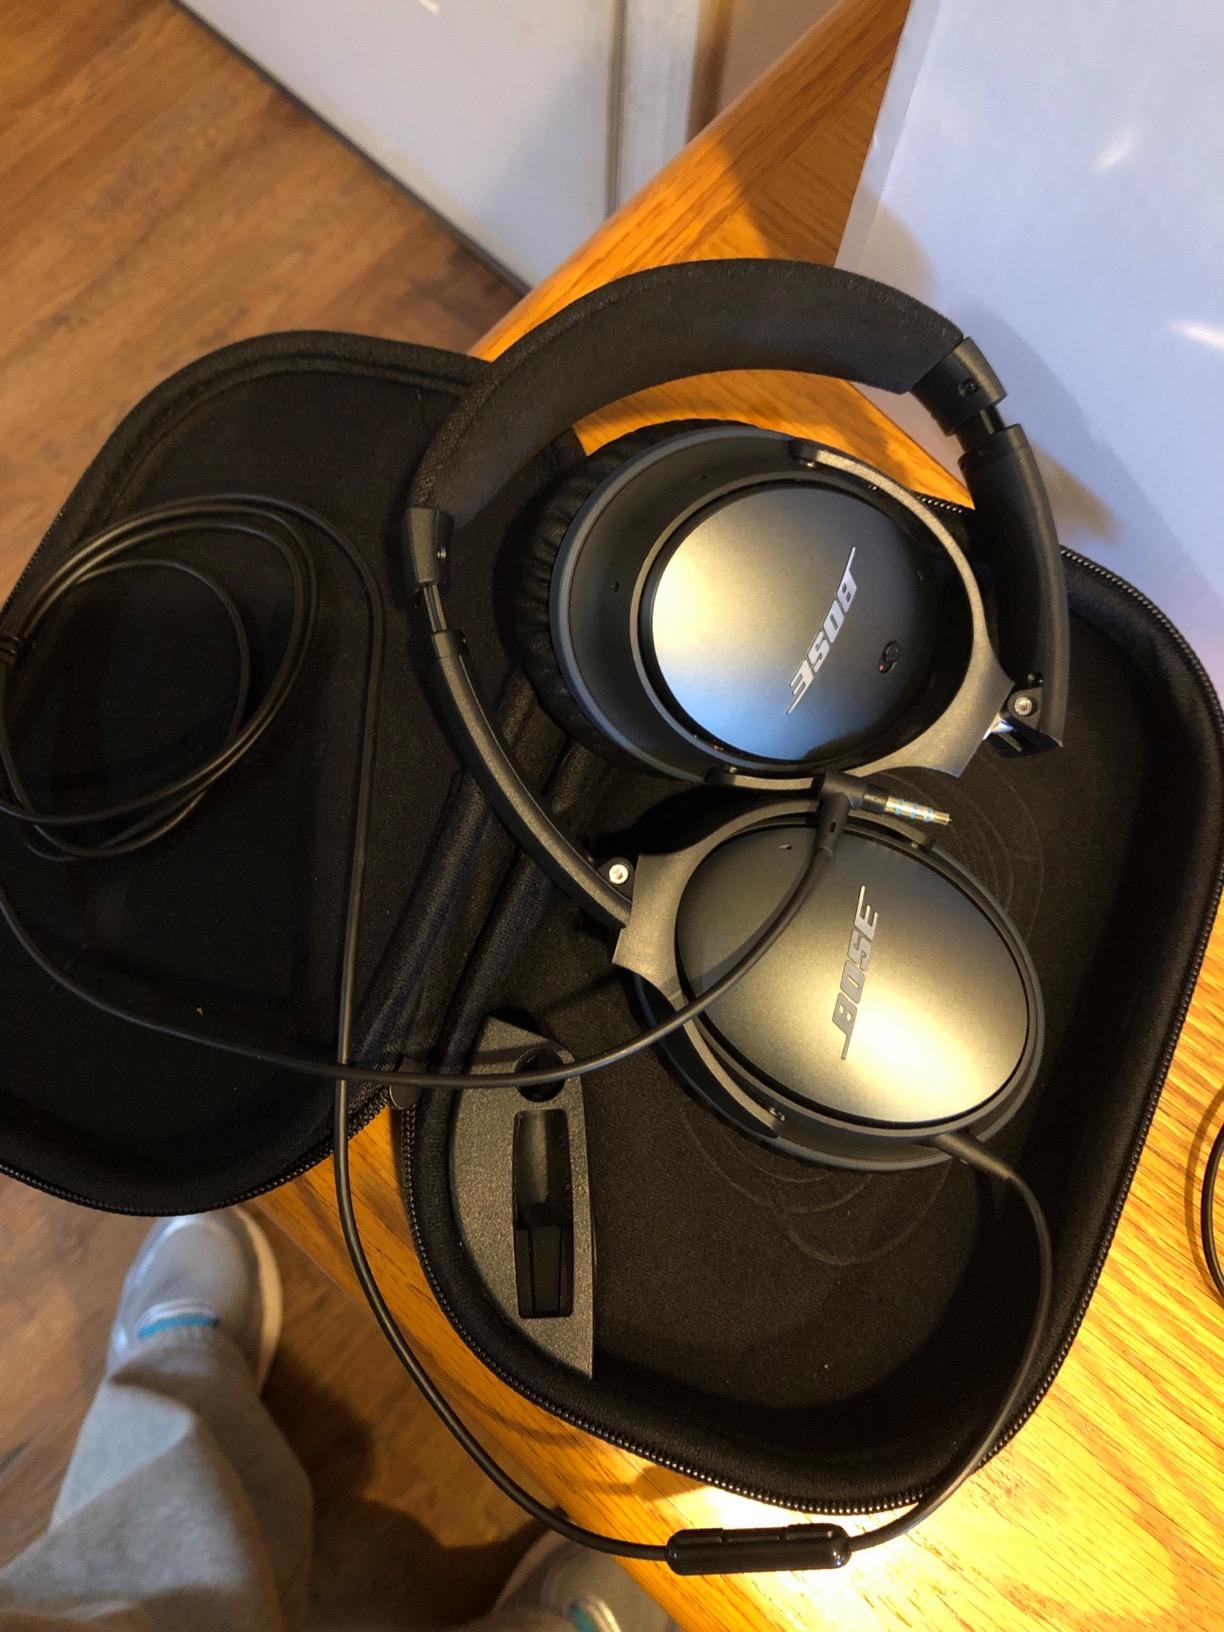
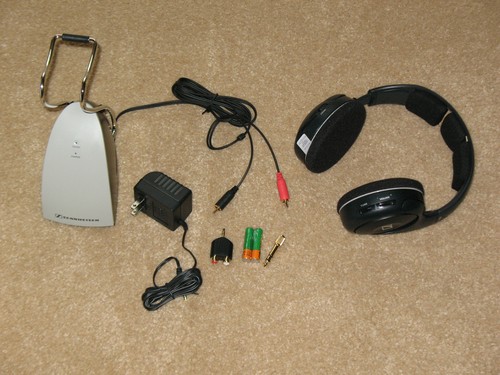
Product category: headphones
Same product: no